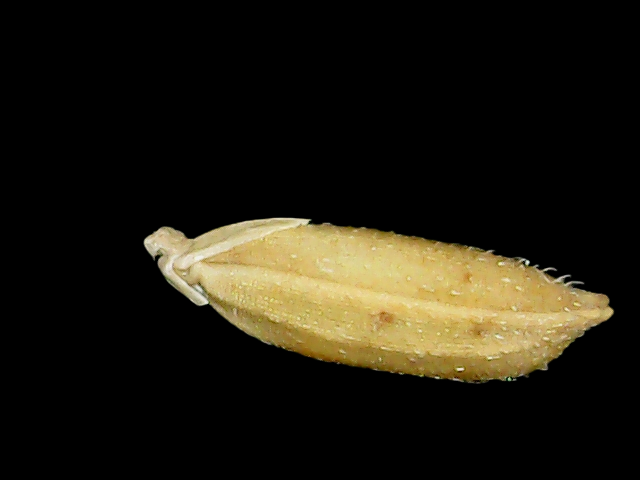
Rice variety: Bd51